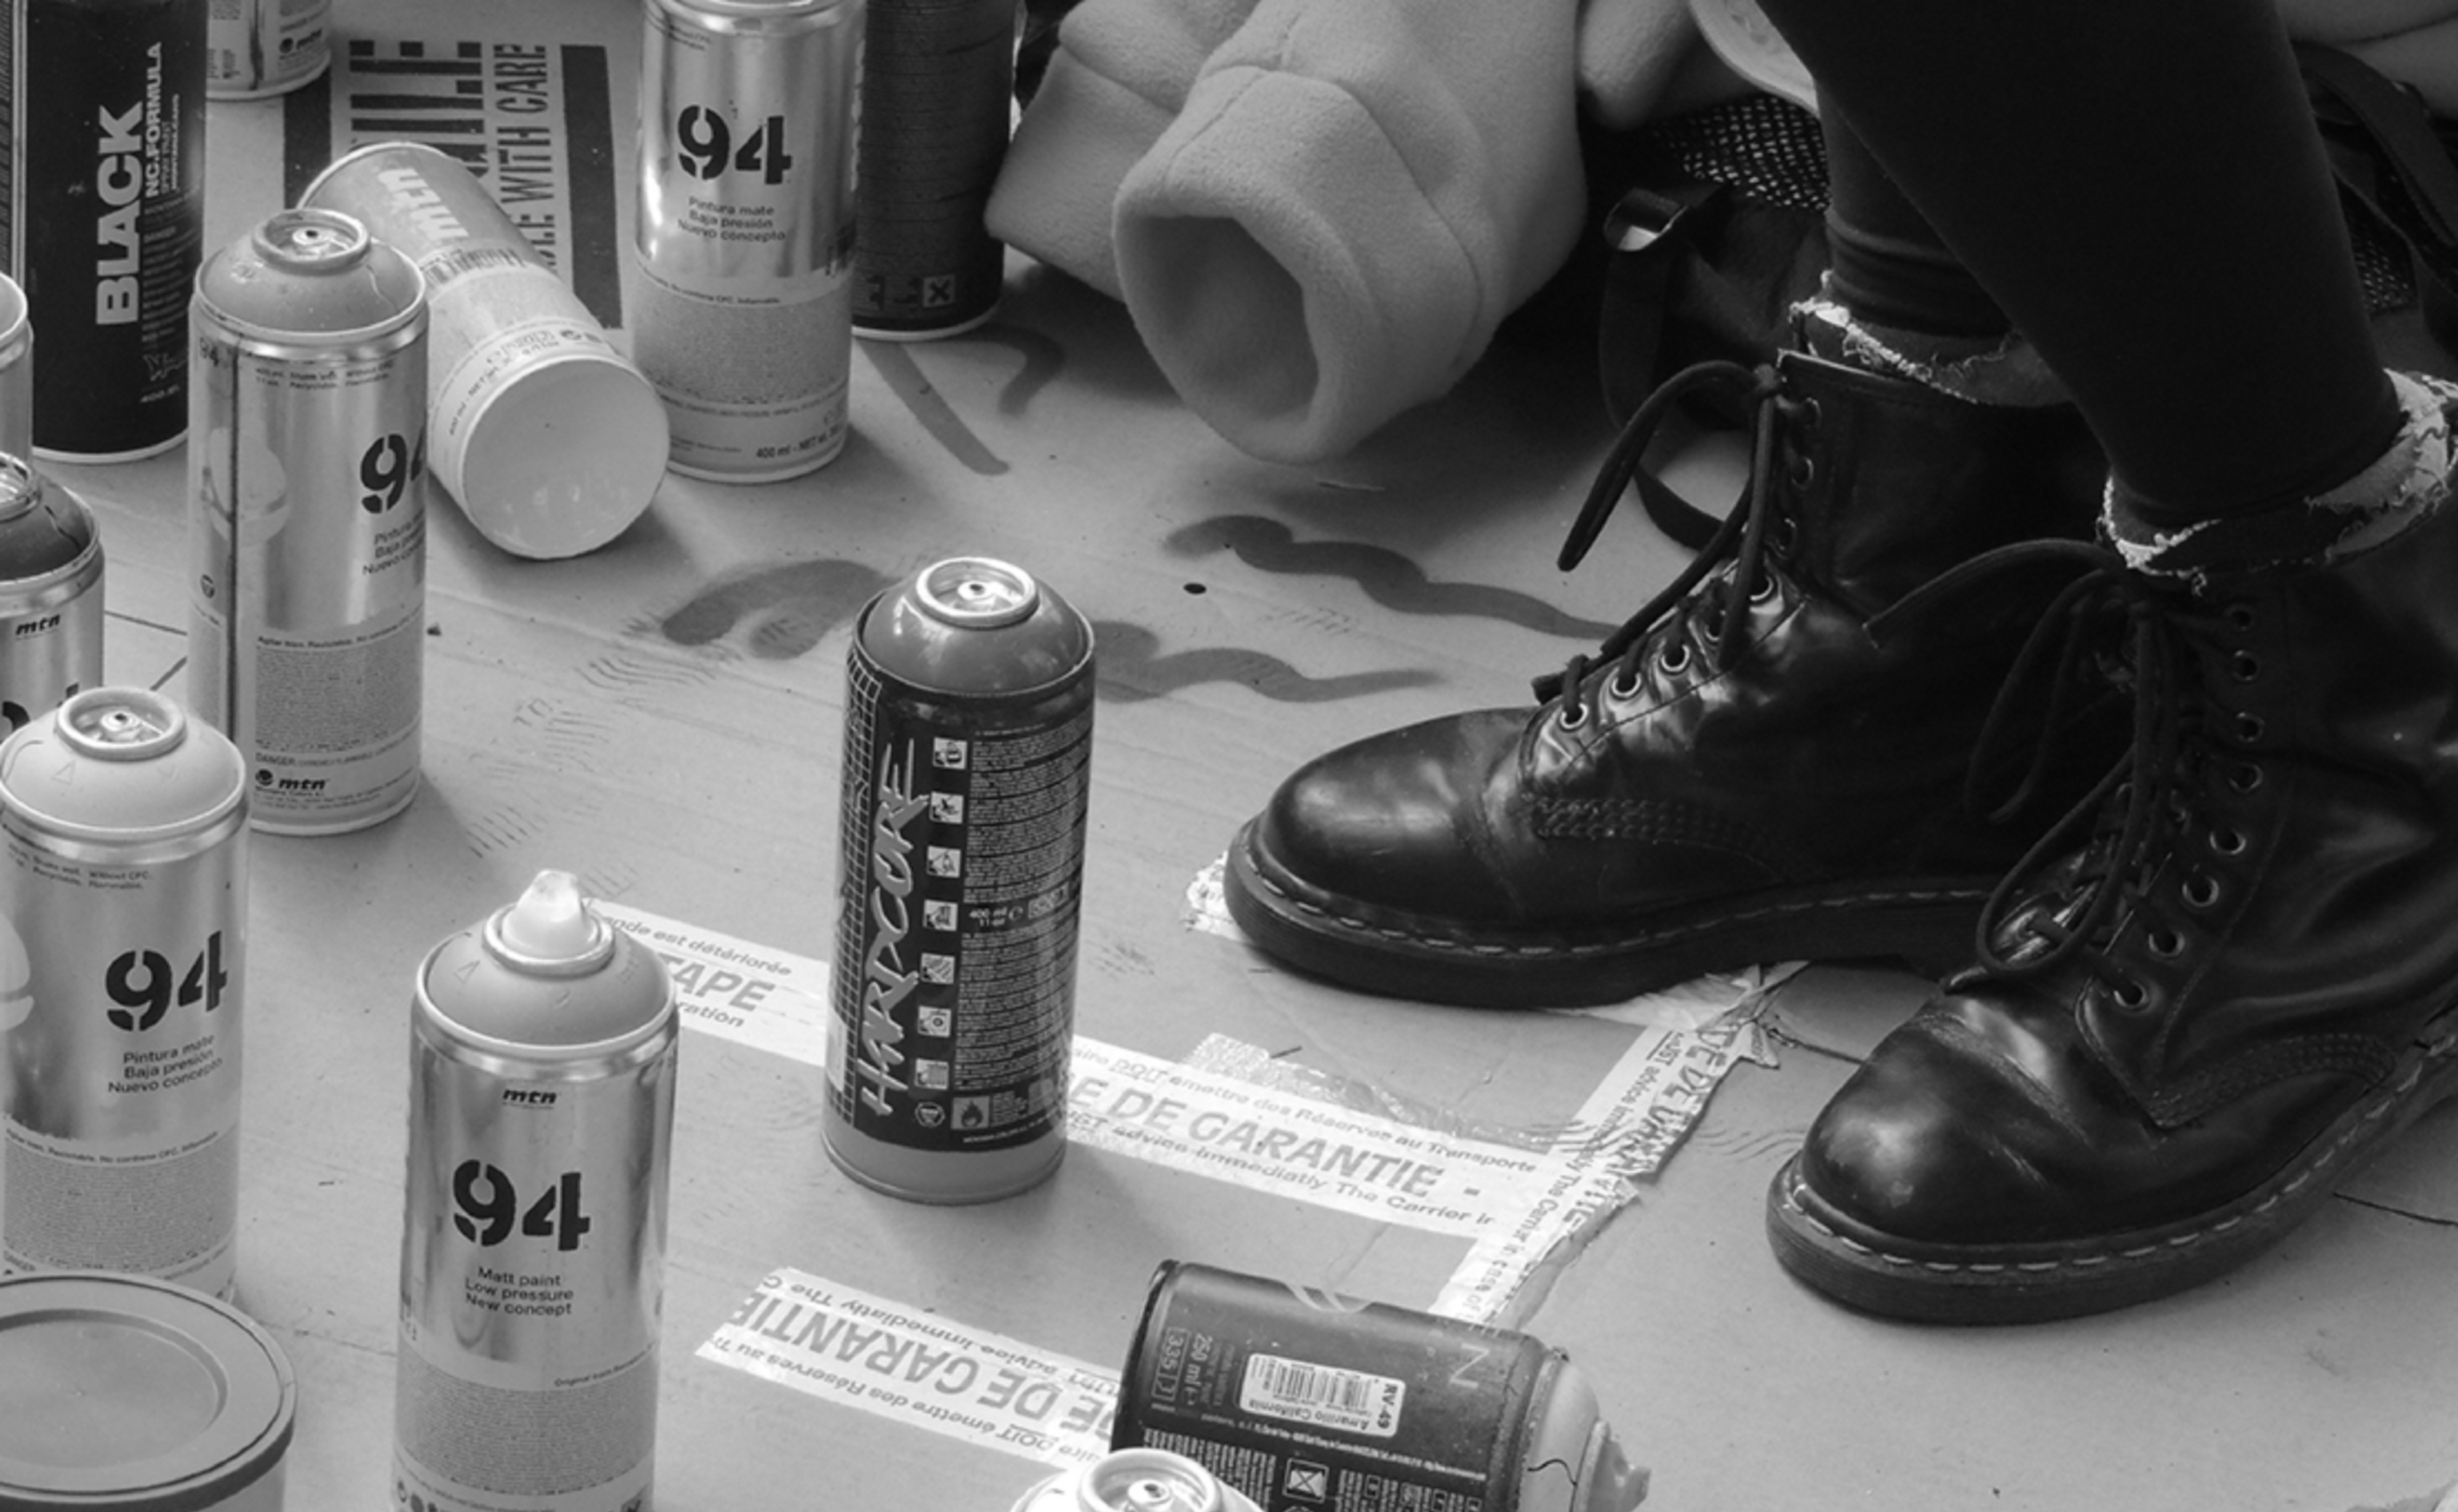
shoe, black and white, white, urban, boot, black, monochrome, graffiti, painting, street art, colors, footwear, tag, bomb, art of the cities, monochrome photography